Relativistic quantum chemistry

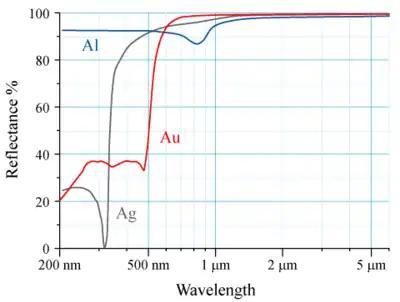
Spectral reflectance curves for aluminum (Al), silver (Ag), and gold (Au) metal mirrors

The reflectivity of aluminium (Al), silver (Ag), and gold (Au) is shown in the graph to the right. The human eye sees electromagnetic radiation with a wavelength near 600 nm as yellow. Gold absorbs blue light more than it absorbs other visible wavelengths of light; the reflected light reaching the eye is therefore lacking in blue compared with the incident light. Since yellow is complementary to blue, this makes a piece of gold under white light appear yellow to human eyes.